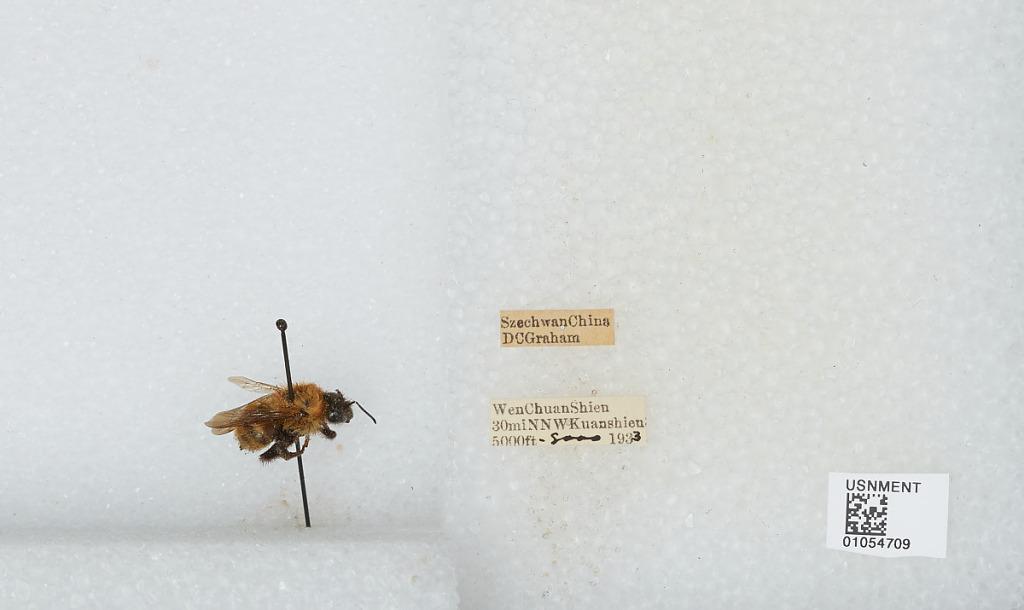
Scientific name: Bombus sp.
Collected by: D. Graham
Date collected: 1933--
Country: China
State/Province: Sichuan
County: Wenchuan Xian
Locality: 30 mi NNW Kuanshien